Clark James Gable

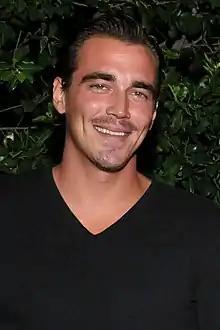
Gable in October 2015

Clark James Gable (September 20, 1988 – February 22, 2019), also known as Clark Gable III, was an American actor, model, and television presenter. Gable was a host of the television reality show "Cheaters".